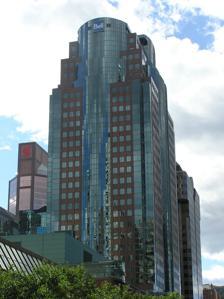
Building: Place Montreal Trust
Country: Canada
Year built: 1988
Shopping mall in Montreal, Quebec Place Montreal Trust Location 1500, avenue McGill College Montreal , Quebec H3A 3J5 Coordinates 45°30′06″N 73°34′17″W / 45.50157°N 73.57139°W / 45.50157; -73.57139 Opening date 1988 Management JLL Owner Ivanhoé Cambridge No. of floors 5 Public transit access at McGill McGill Terminus STM Buses Website www .placemontrealtrust .com /en / Place Montreal Trust is a shopping mall in Montreal , Quebec , Canada, located west of the Eaton Centre , at the corner of Saint Catherine Street and McGill College Avenue in the city's downtown core . With over 320,000 square feet (29,729 m 2 ) of stores and services, Place Montreal Trust attracts 14 million visitors each year. Its indoor water fountain has the highest water spout in North America at 30 metres in height. Place Montreal Trust is linked to the Underground City of Montreal . The Bell Media Tower is part of the Place Montreal Trust complex. Place Montreal Trust is named after the Montreal Trust Company which was a lender for its construction as well as one of its original co-owners (along with CDPQ and Cadillac Fairview-Shafter ) and the main tenant of the tower. History The shopping center portion viewed from Saint Catherine Street . Place Montreal Trust was originally proposed to house a concert hall , in the mall's mezzanine and basement level. However, this design called for an office tower that would partially obstruct the view of Mount Royal from McGill College Avenue. The plan encountered public opposition, including from architectural activist Phyllis Lambert , a member of the board of directors of Cadillac Fairview , who participated in protests against her own company's plan. This idea of a concert hall on McGill College was abandoned in favour of a design for Place Montreal Trust with a wider setback, as part of a redesign of McGill College Avenue as a widened scenic avenue. The shopping mall of Place Montreal Trust was opened on March 30, 1988. Ivanhoe Inc assumed the management of the shopping mall in August 1995, while Cadillac Fairview continued to manage the office building. On July 7, 1999, Ivanhoe acquired 100% of Place Montreal Trust as part of a $20 million package intended to position Place Montreal Trust a major player in the Downtown Montreal revitalization plan. In July 1998, Place Montreal Trust became home to Montreal's Planet Hollywood restaurant. The restaurant did brisk business for the first year, but closed in September 2001.  The entrance to the restaurant was on the North/West corner of the Saint Catherine Street as well as the third floor of the mall.  It has since been converted back to retail space. Atrium and fountain Fountain Place Montreal Trust's atrium allows maximum use of natural light and features a large indoor water fountain . Its 30-metre water spout is the highest in North America . During the holiday season, a giant illuminated Christmas tree filled with animated storybook characters stands just as tall. The mall spreads out over 320,000 square feet (29,729 m 2 ) and attracts 14 million visitors a year. List of anchor stores Name No. of floors Area Notes Indigo Books and Music 2 31,777 sq ft (2,952.2 m 2 ) Zara 2 23,526 sq ft (2,185.6 m 2 ) Winners 1 35,183 sq ft (3,268.6 m 2 ) See also Underground City, Montreal List of shopping malls in Montreal References